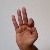
The image shows a hand gesture representing the letter 'F' in Indian Sign Language.